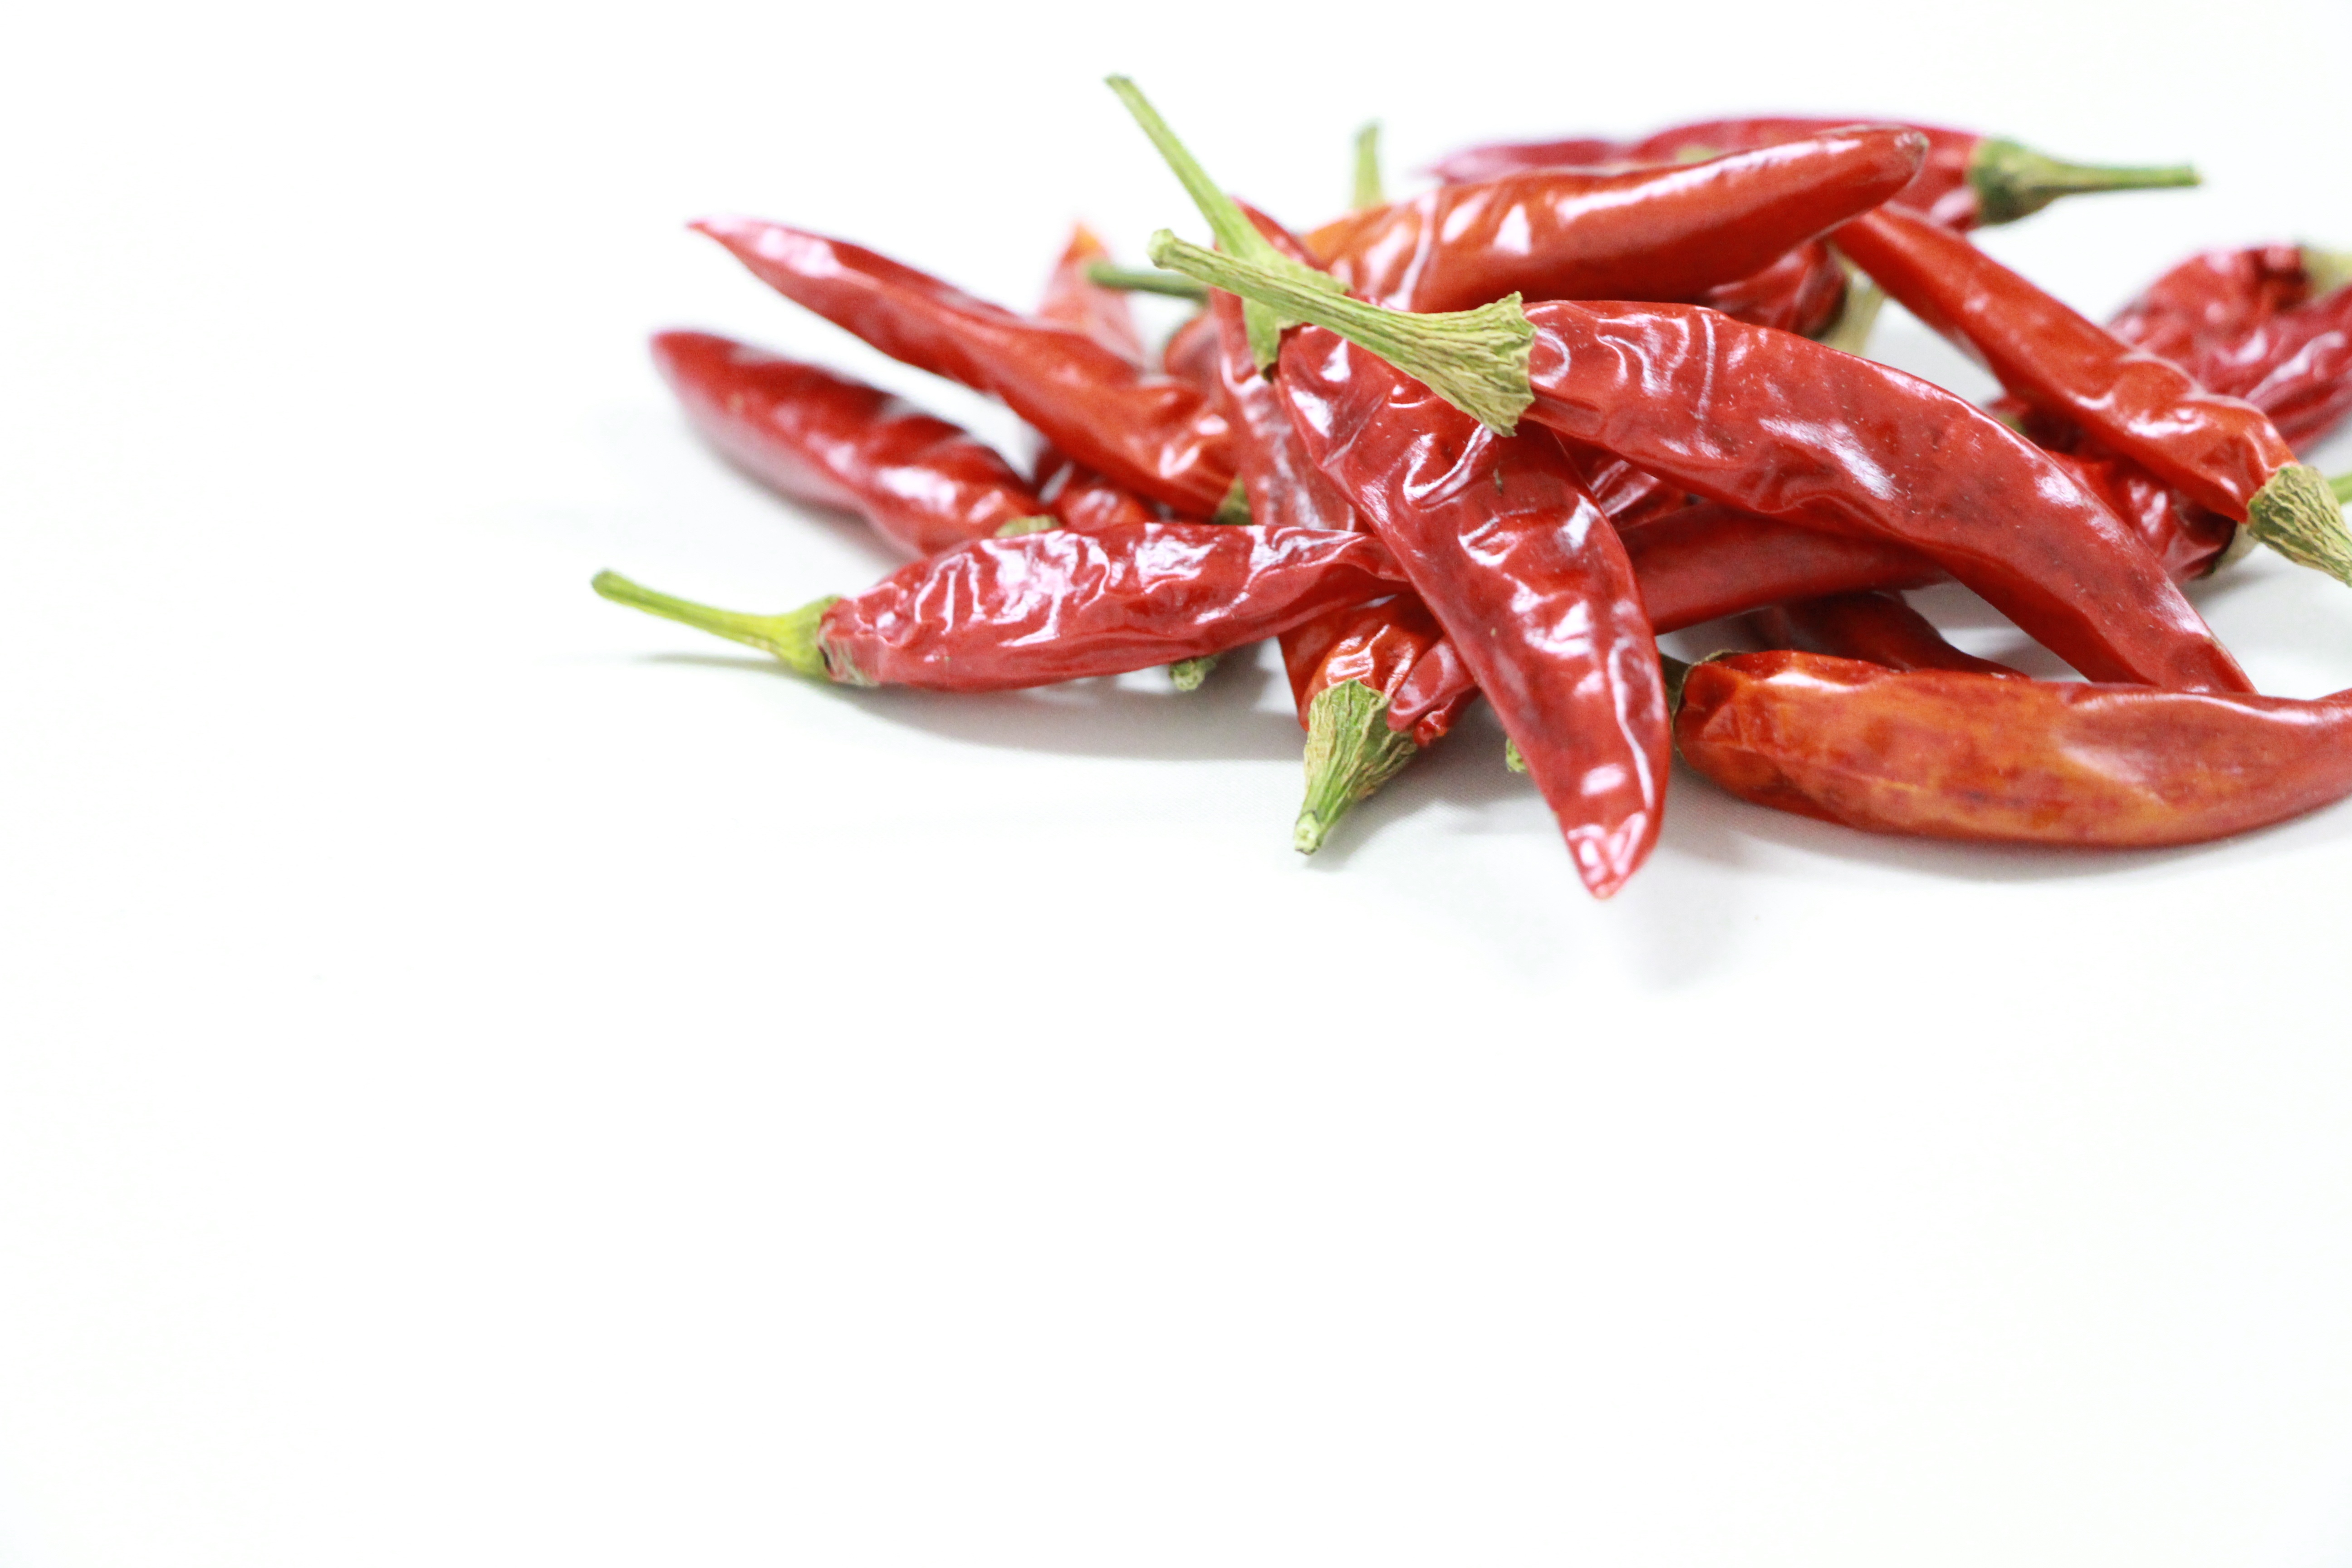
plant, flower, dish, food, red, produce, vegetable, drying, spicy, flowering plant, chili pepper, cayenne pepper, land plant, bird's eye chili, peperoncini, bell peppers and chili peppers